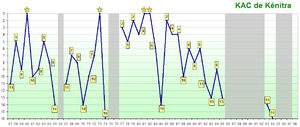
Le Kénitra Ahlétic Club, plus couramment abrégé en KAC de Kénitra, est un club marocain de football fondé en 1938 et basé dans la ville de Kénitra.